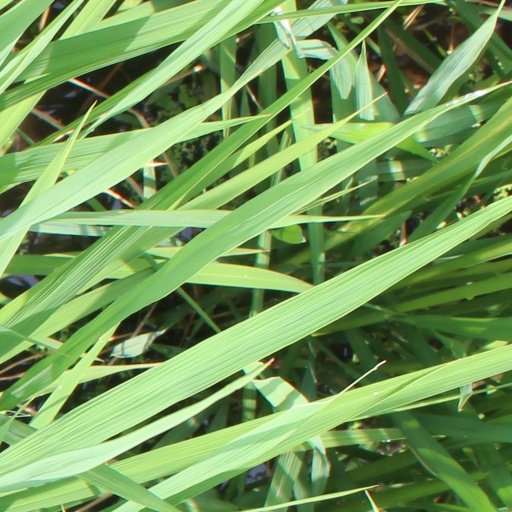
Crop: rice